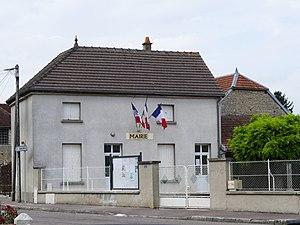
La mairie à Pargues (Aube, Champagne-Ardenne, France).